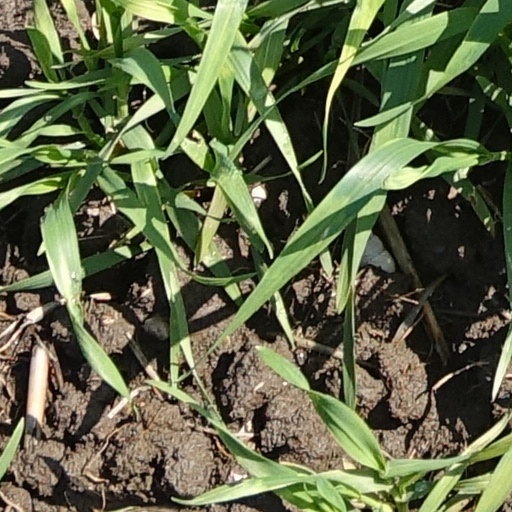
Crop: wheat